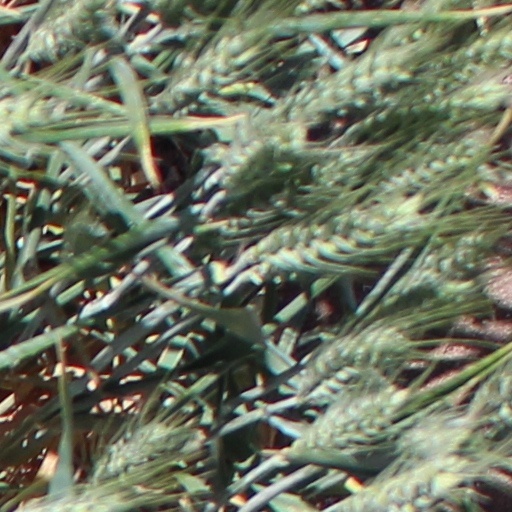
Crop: wheat